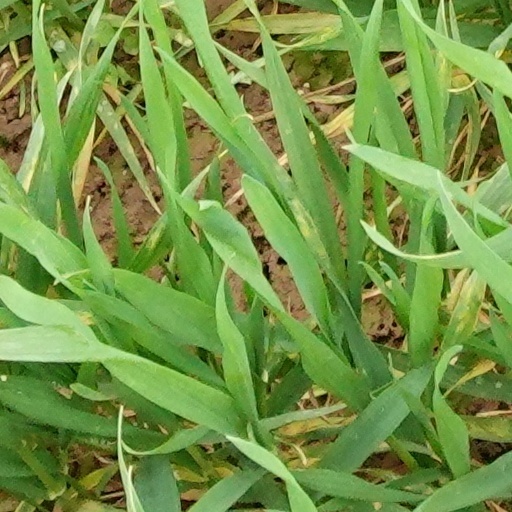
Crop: wheat